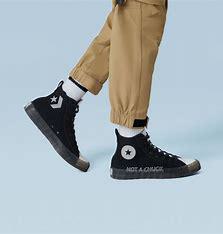
Brand: Converse
Model: UNT1TL3D